Marie Curie

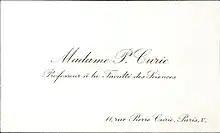
Marie Curie's business card as professor at the Faculty of Sciences

To prove their discoveries beyond any doubt, the Curies sought to isolate polonium and radium in pure form. Pitchblende is a complex mineral; the chemical separation of its constituents was an arduous task. The discovery of polonium had been relatively easy; chemically it resembles the element bismuth, and polonium was the only bismuth-like substance in the ore. Radium, however, was more elusive; it is closely related chemically to barium, and pitchblende contains both elements. By 1898 the Curies had obtained traces of radium, but appreciable quantities, uncontaminated with barium, were still beyond reach. The Curies undertook the arduous task of separating out radium salt by differential crystallisation. From a tonne of pitchblende, one-tenth of a gram of radium chloride was separated in 1902. In 1910, she isolated pure radium metal. She never succeeded in isolating polonium, which has a half-life of only 138 days.